Purba Bardhaman district

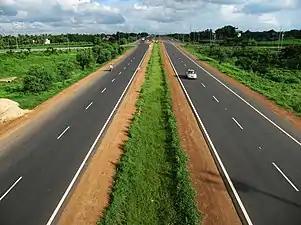
The Delhi-Kolkata NH 19

DEMU services are available on the Bankura-Masagram line.